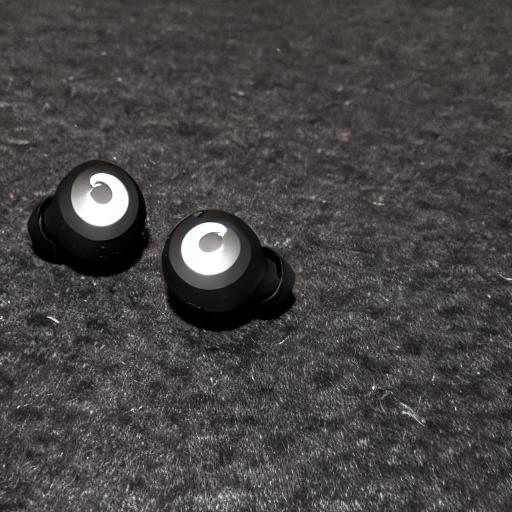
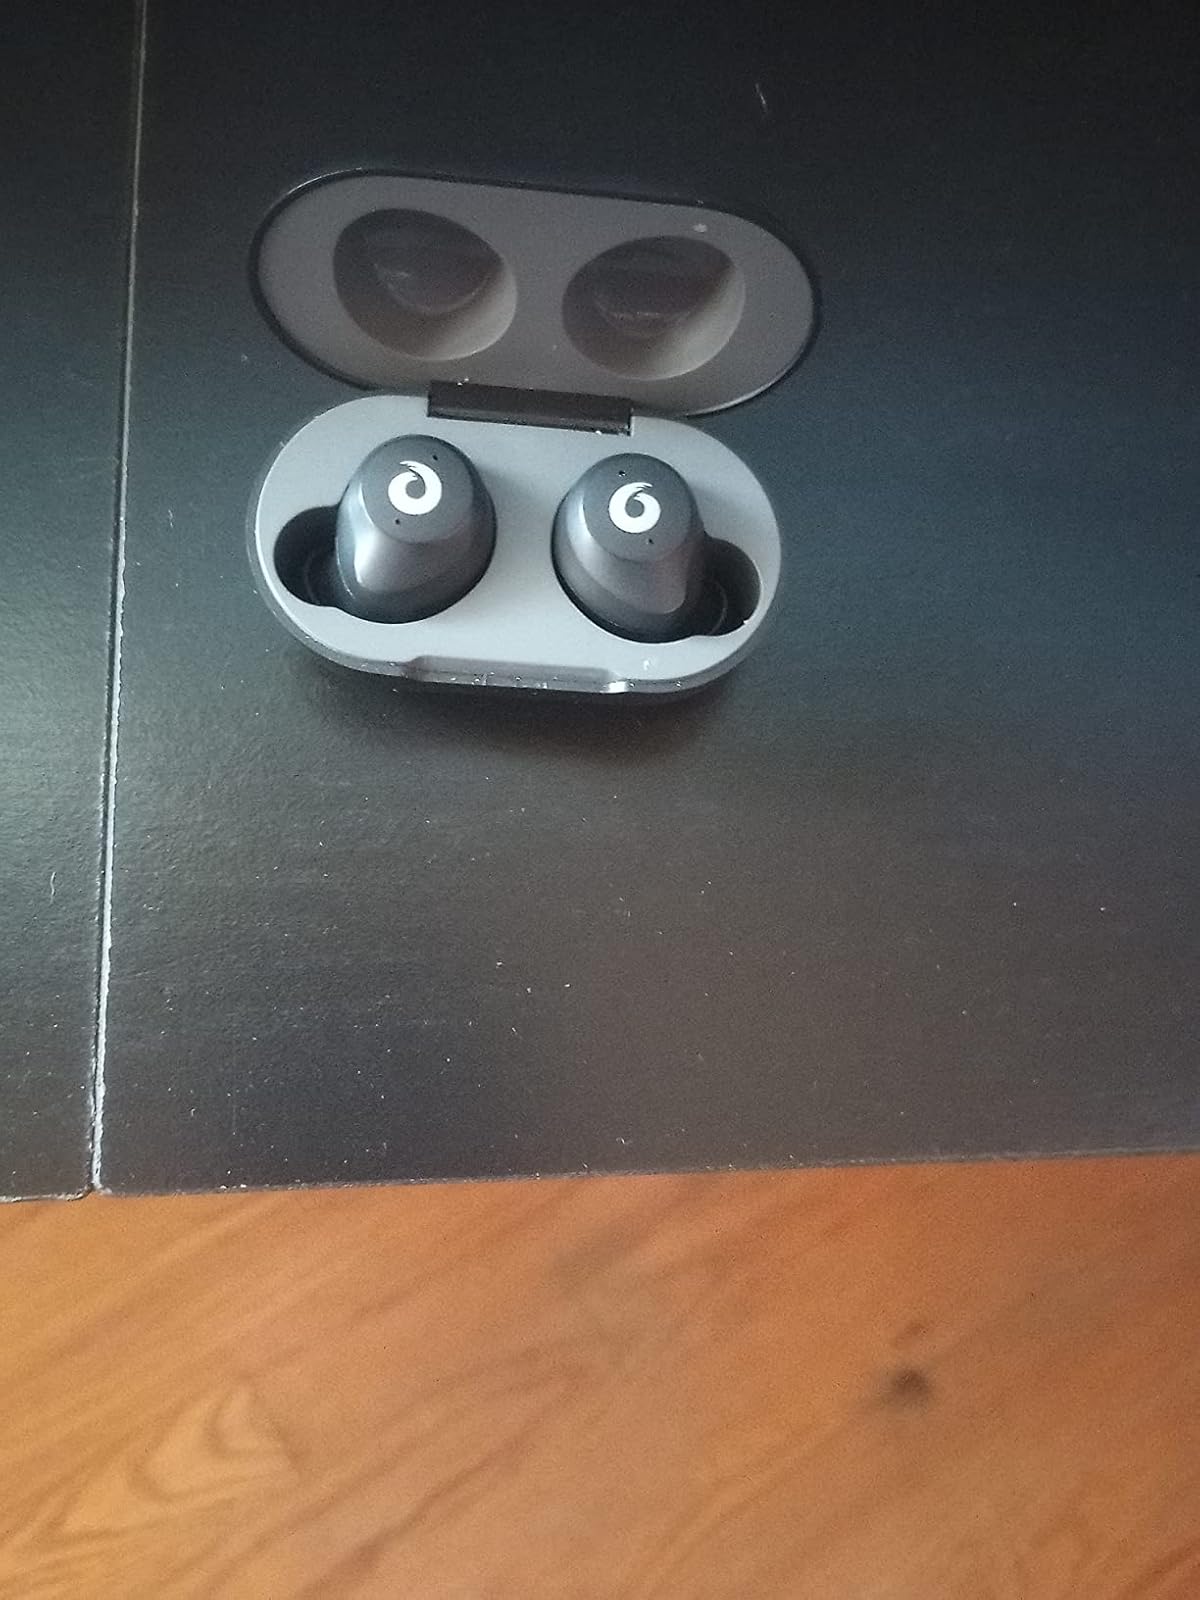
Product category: earbuds
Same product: no